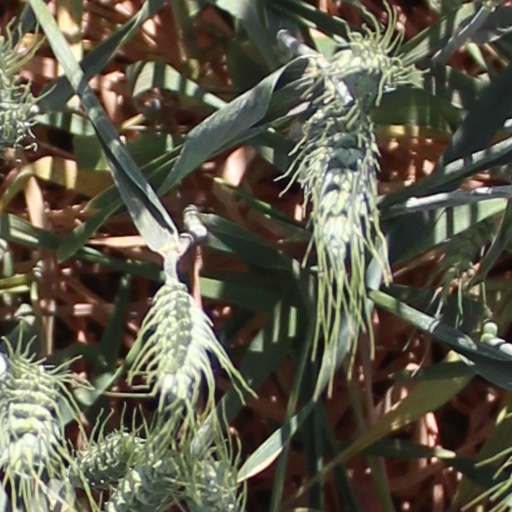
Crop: wheat